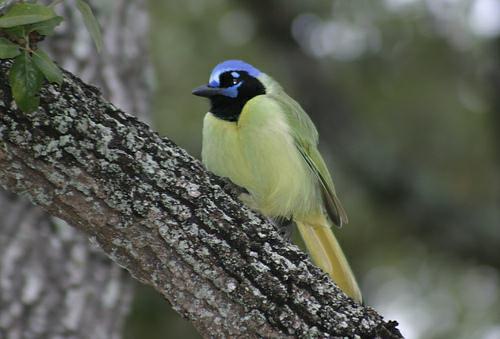
A photo of a green jay